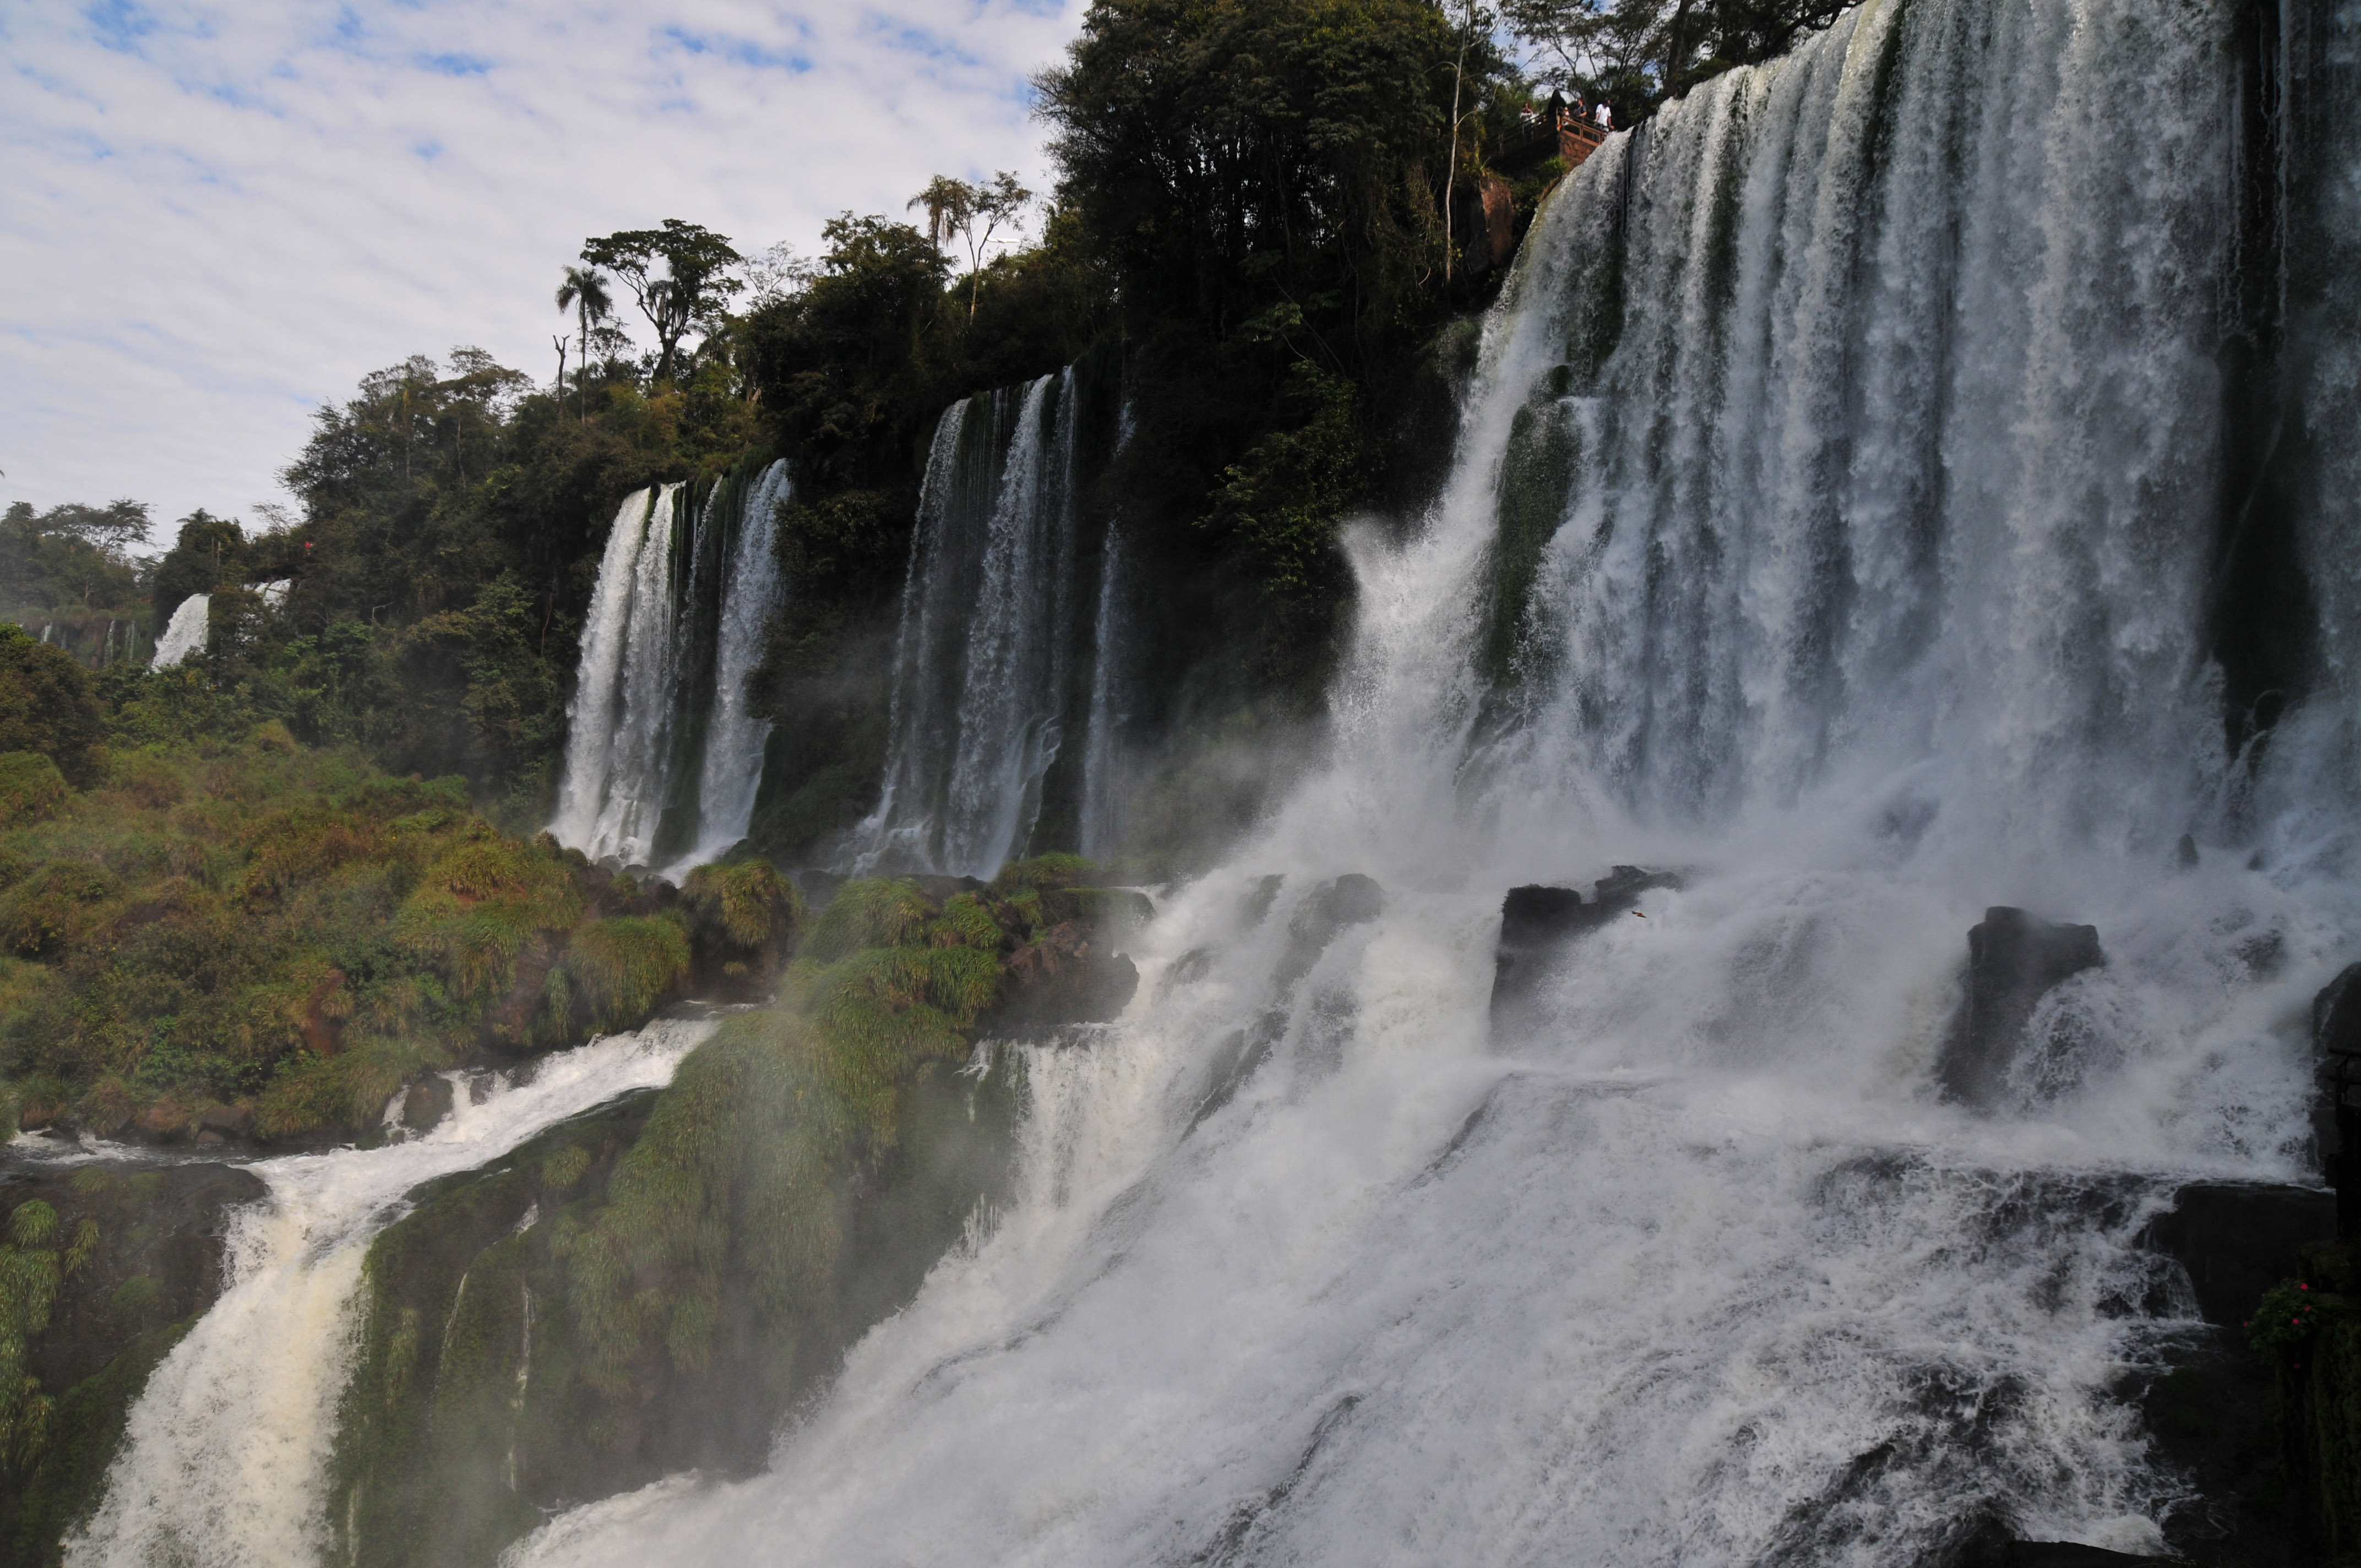
water, waterfall, nikon, body of water, wasserfall, argentina, brasil, iguazu, water feature, watercourse, d300, approved